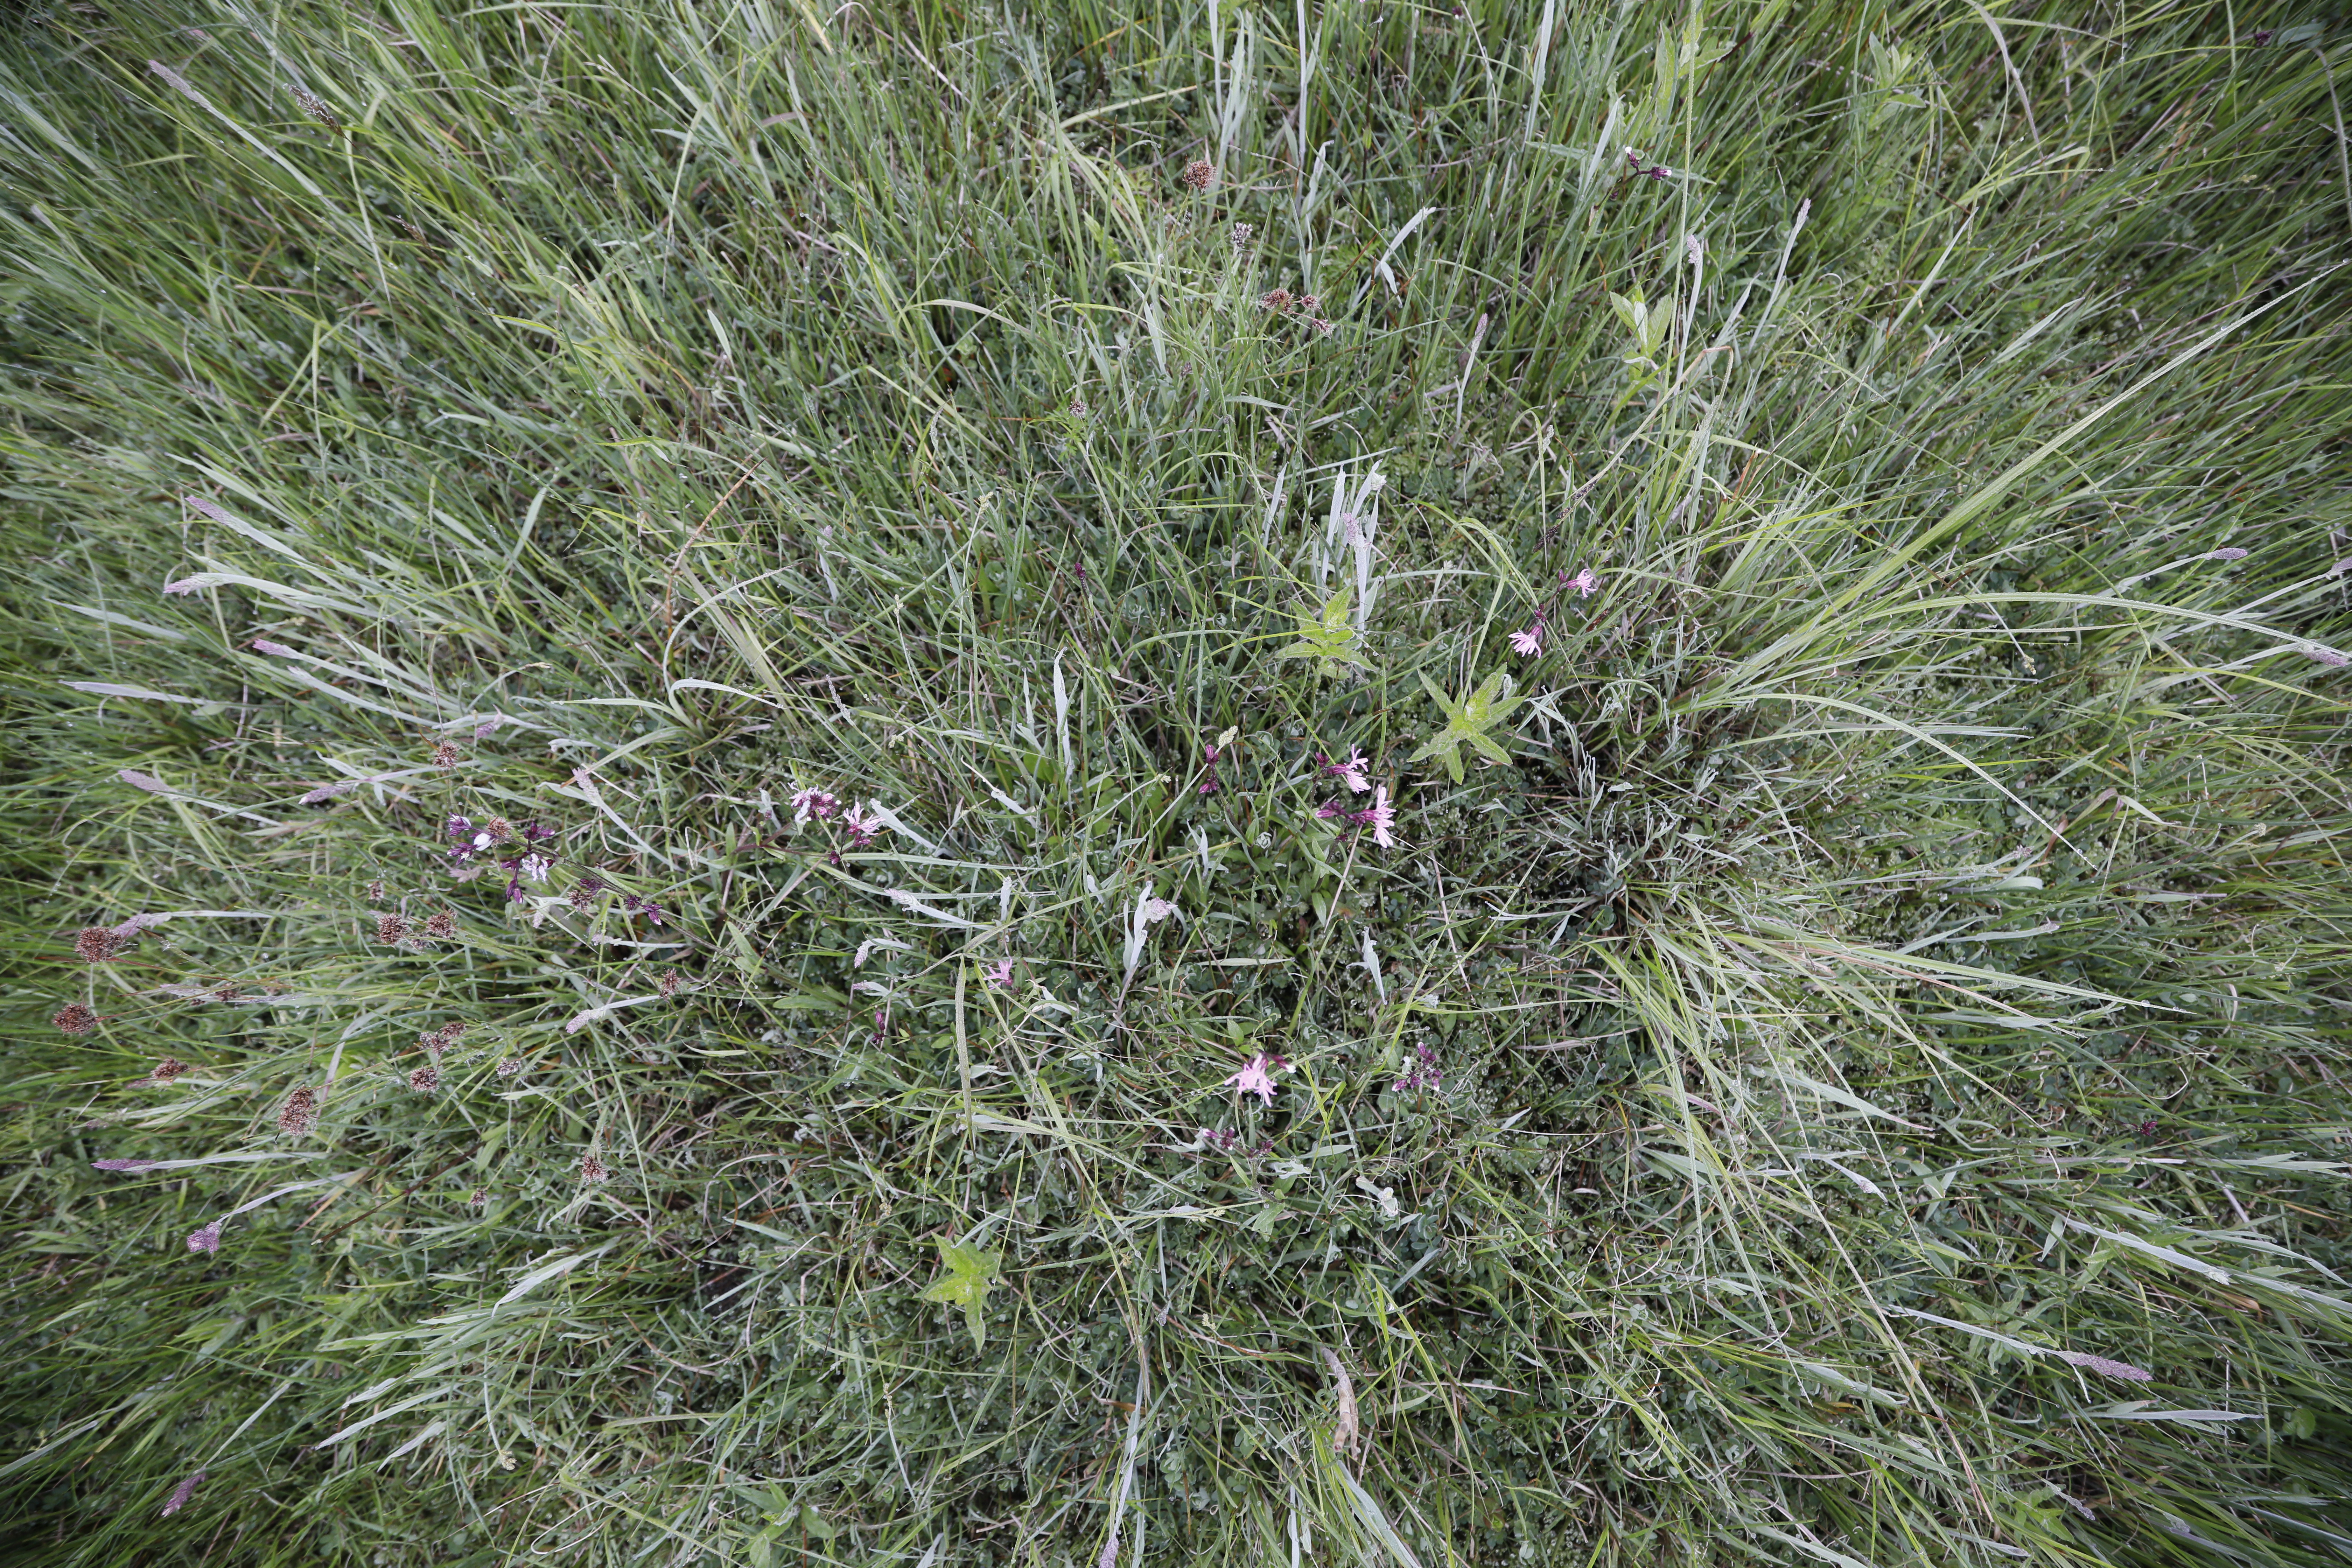
Plant species: Silene flos-cuculi